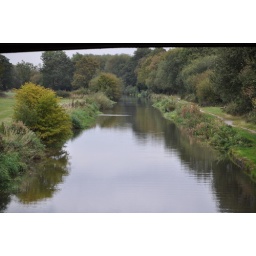
Canal under the road bridge